Oktoberfest

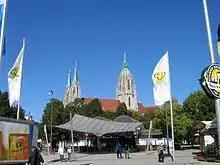
Theresienwiese, the closest U-Bahn station to the Oktoberfest

Transportation to the Oktoberfest is mainly provided by public transit, with special arrangements in place due to the large number of visitors each year.